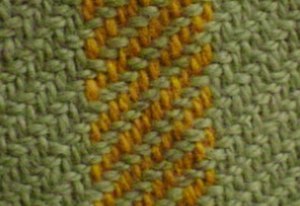
Kiper
En kipervævning identificeres ved de diagonale linjer.
Kiper er en type tekstil, der er vævet i et mønster med diagonalle paralleller ribber. Dette gøres ved at lade islættråden gå over en eller flere af trendtråden, og herefter under to eller flere trendtråde og så fremdeles. Derudover skal der være et "trin" eller forskydning mellem hver række, hvilket giver det karakteristiske diagonale mønster. Som følge af strukturen giver kipervævet stof generelt en god drapering.